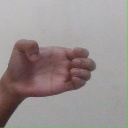
अक्षर: ख